Wolf Trap Light

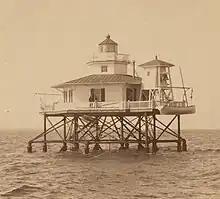
First Wolf Trap Light

In 1870 a screwpile lighthouse was constructed on a hexagonal foundation, the house being prefabricated at the station at Lazzaretto Point in Baltimore. This light survived until 22 January 1893, when ice tore the house from its foundation. The keeper was able to escape, but the house was found floating far to the south at Thimble Shoals, where the lantern and lens were recovered.